Jessie Armstead

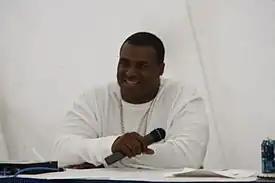
Armstead in 2008

Jessie Willard Armstead (born October 26, 1970) is an American former professional football player who was a linebacker for 11 seasons in the National Football League (NFL) with the New York Giants and the Washington Redskins between 1993 and 2003. He was a three-time All-Pro and five-time Pro Bowl section. He played college football at the University of Miami.